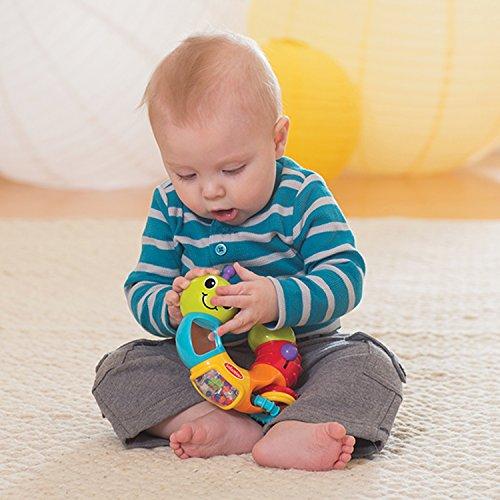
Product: Infantino Topsy Turvy Twist and Play Caterpillar Rattle
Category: Toys & Games | Baby & Toddler Toys | Rattles & Plush Rings
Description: Caterpillar body rotates and twists.
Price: $5.99